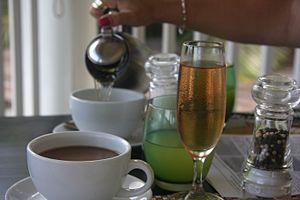
Petit déjeuner aux Seychelles
La cuisine des Seychelles est une cuisine créole qui a pour base le poisson et le riz. S'y ajoutent les produits de la mer, ainsi que les fruits exotiques, les légumes et les tubercules. Les mets qu'ils permettent d'élaborer sont tous relevés d’herbes aromatiques et d’épices. Aussi métissée que sa population, la cuisine des Seychelles a de plus subi plusieurs influences, ce qui lui permet de combiner et mélanger les apports français, chinois, indien et africain.